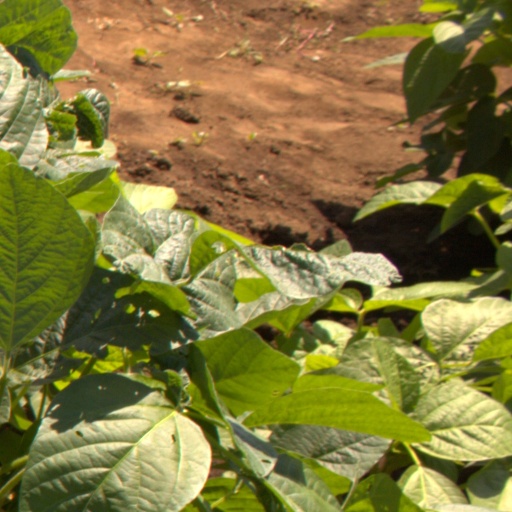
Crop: soybean